Arcing horns

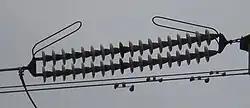
Arcing horns on each side of a tension-type insulator string

Arcing horns (sometimes arc-horns) are projecting conductors used to protect insulators or switch hardware on high voltage electric power transmission systems from damage during flashover. Overvoltages on transmission lines, due to atmospheric electricity, lightning strikes, or electrical faults, can cause arcs across insulators (flashovers) that can damage them. Alternately, atmospheric conditions or transients that occur during switching can cause an arc to form in the breaking path of a switch during its operation. Arcing horns provide a path for flashover to occur that bypasses the surface of the protected device. Horns are normally paired on either side of an insulator, one connected to the high voltage part and the other to ground, or at the breaking point of a switch contact. They are frequently to be seen on insulator strings on overhead lines, or protecting transformer bushings.